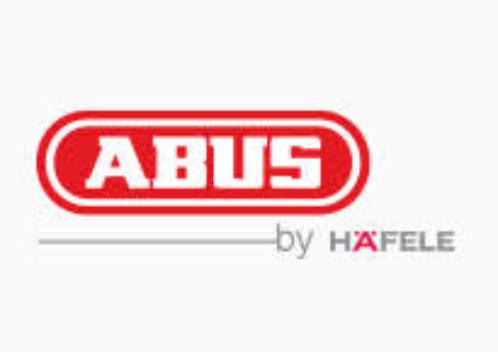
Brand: abus
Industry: Others